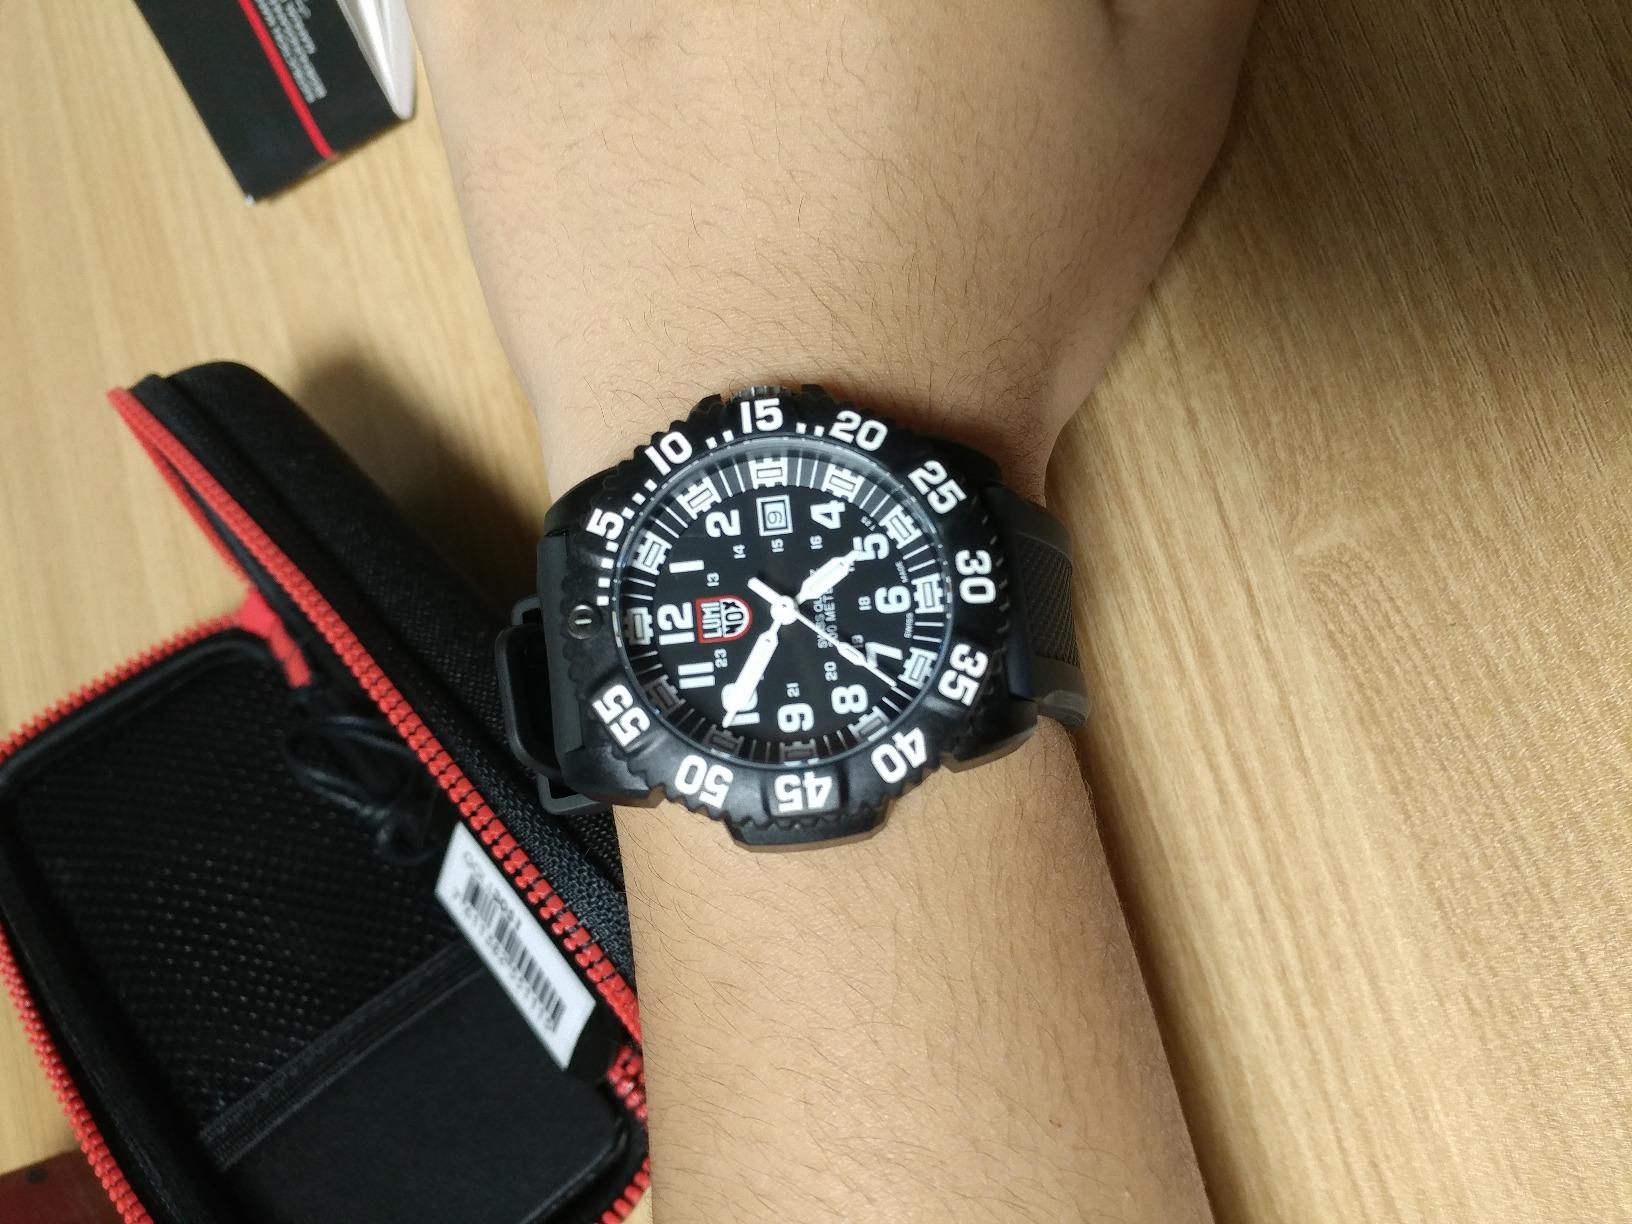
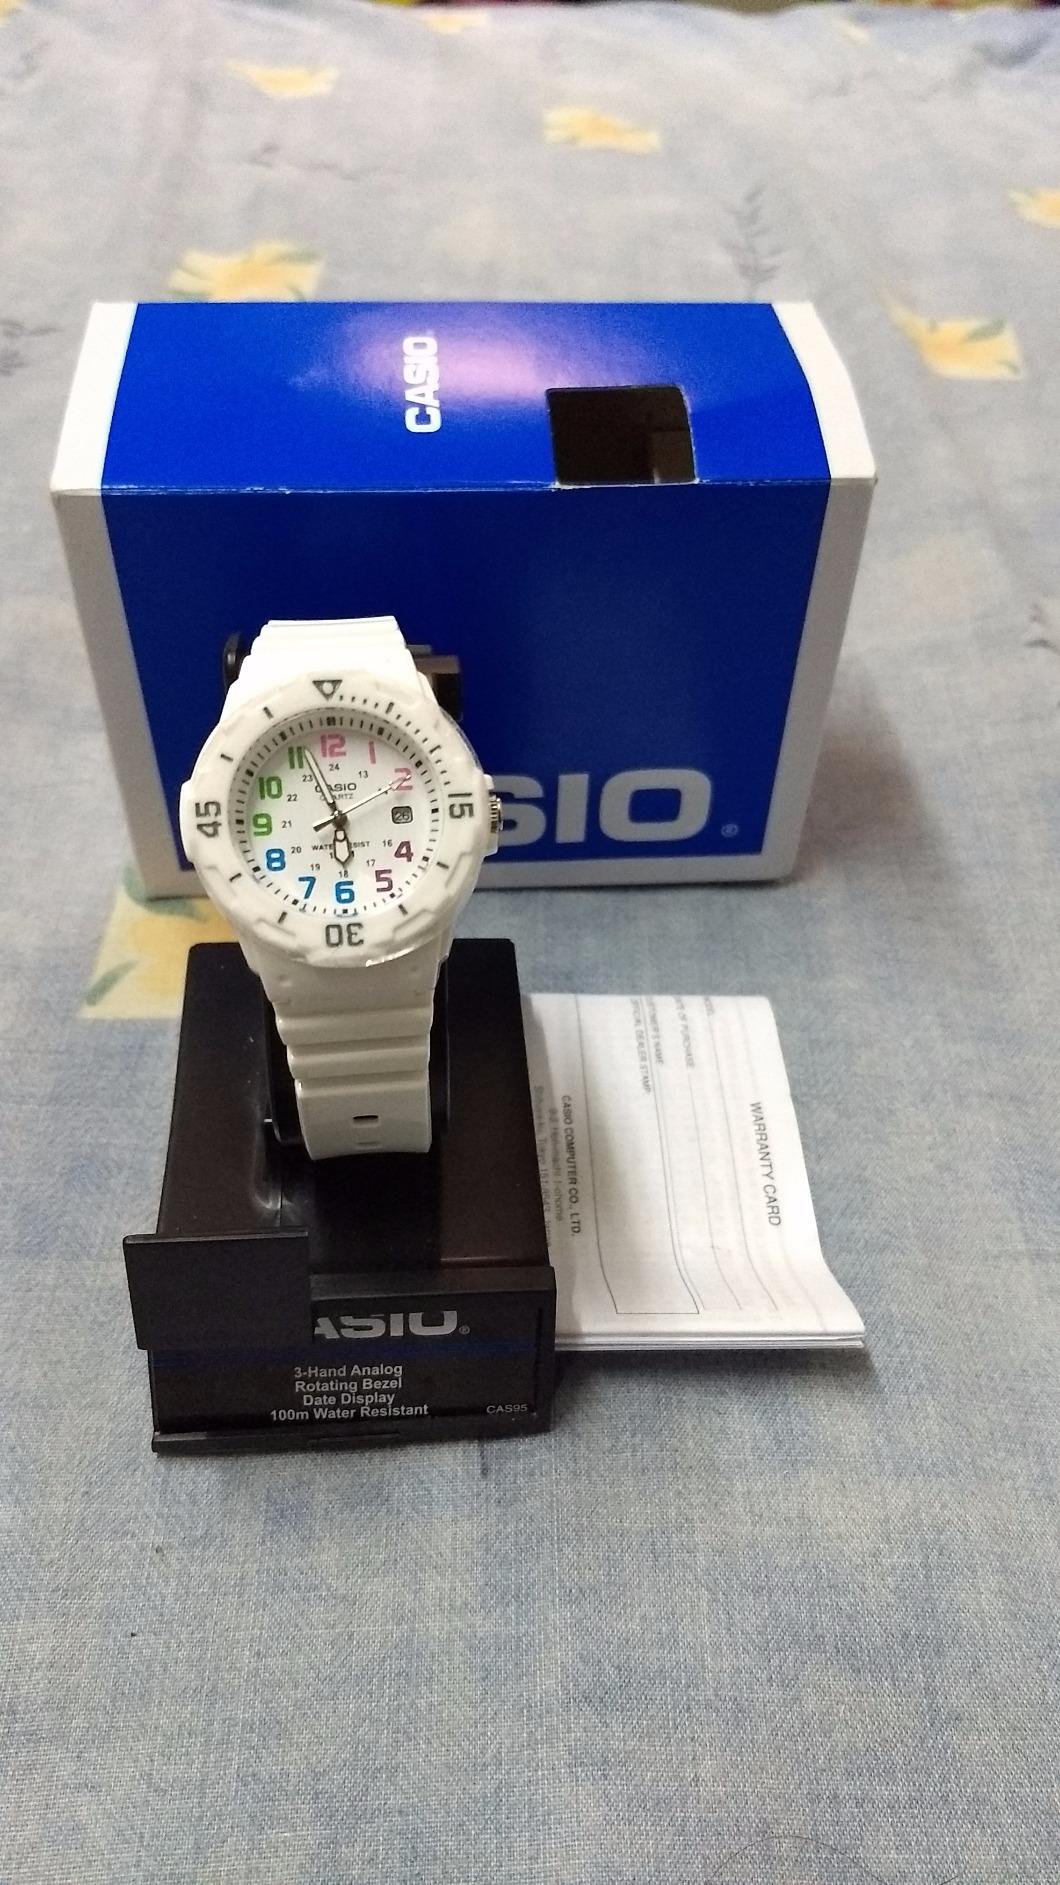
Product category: accessories_watch
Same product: no